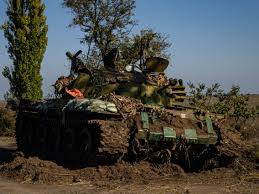
Label: T-62